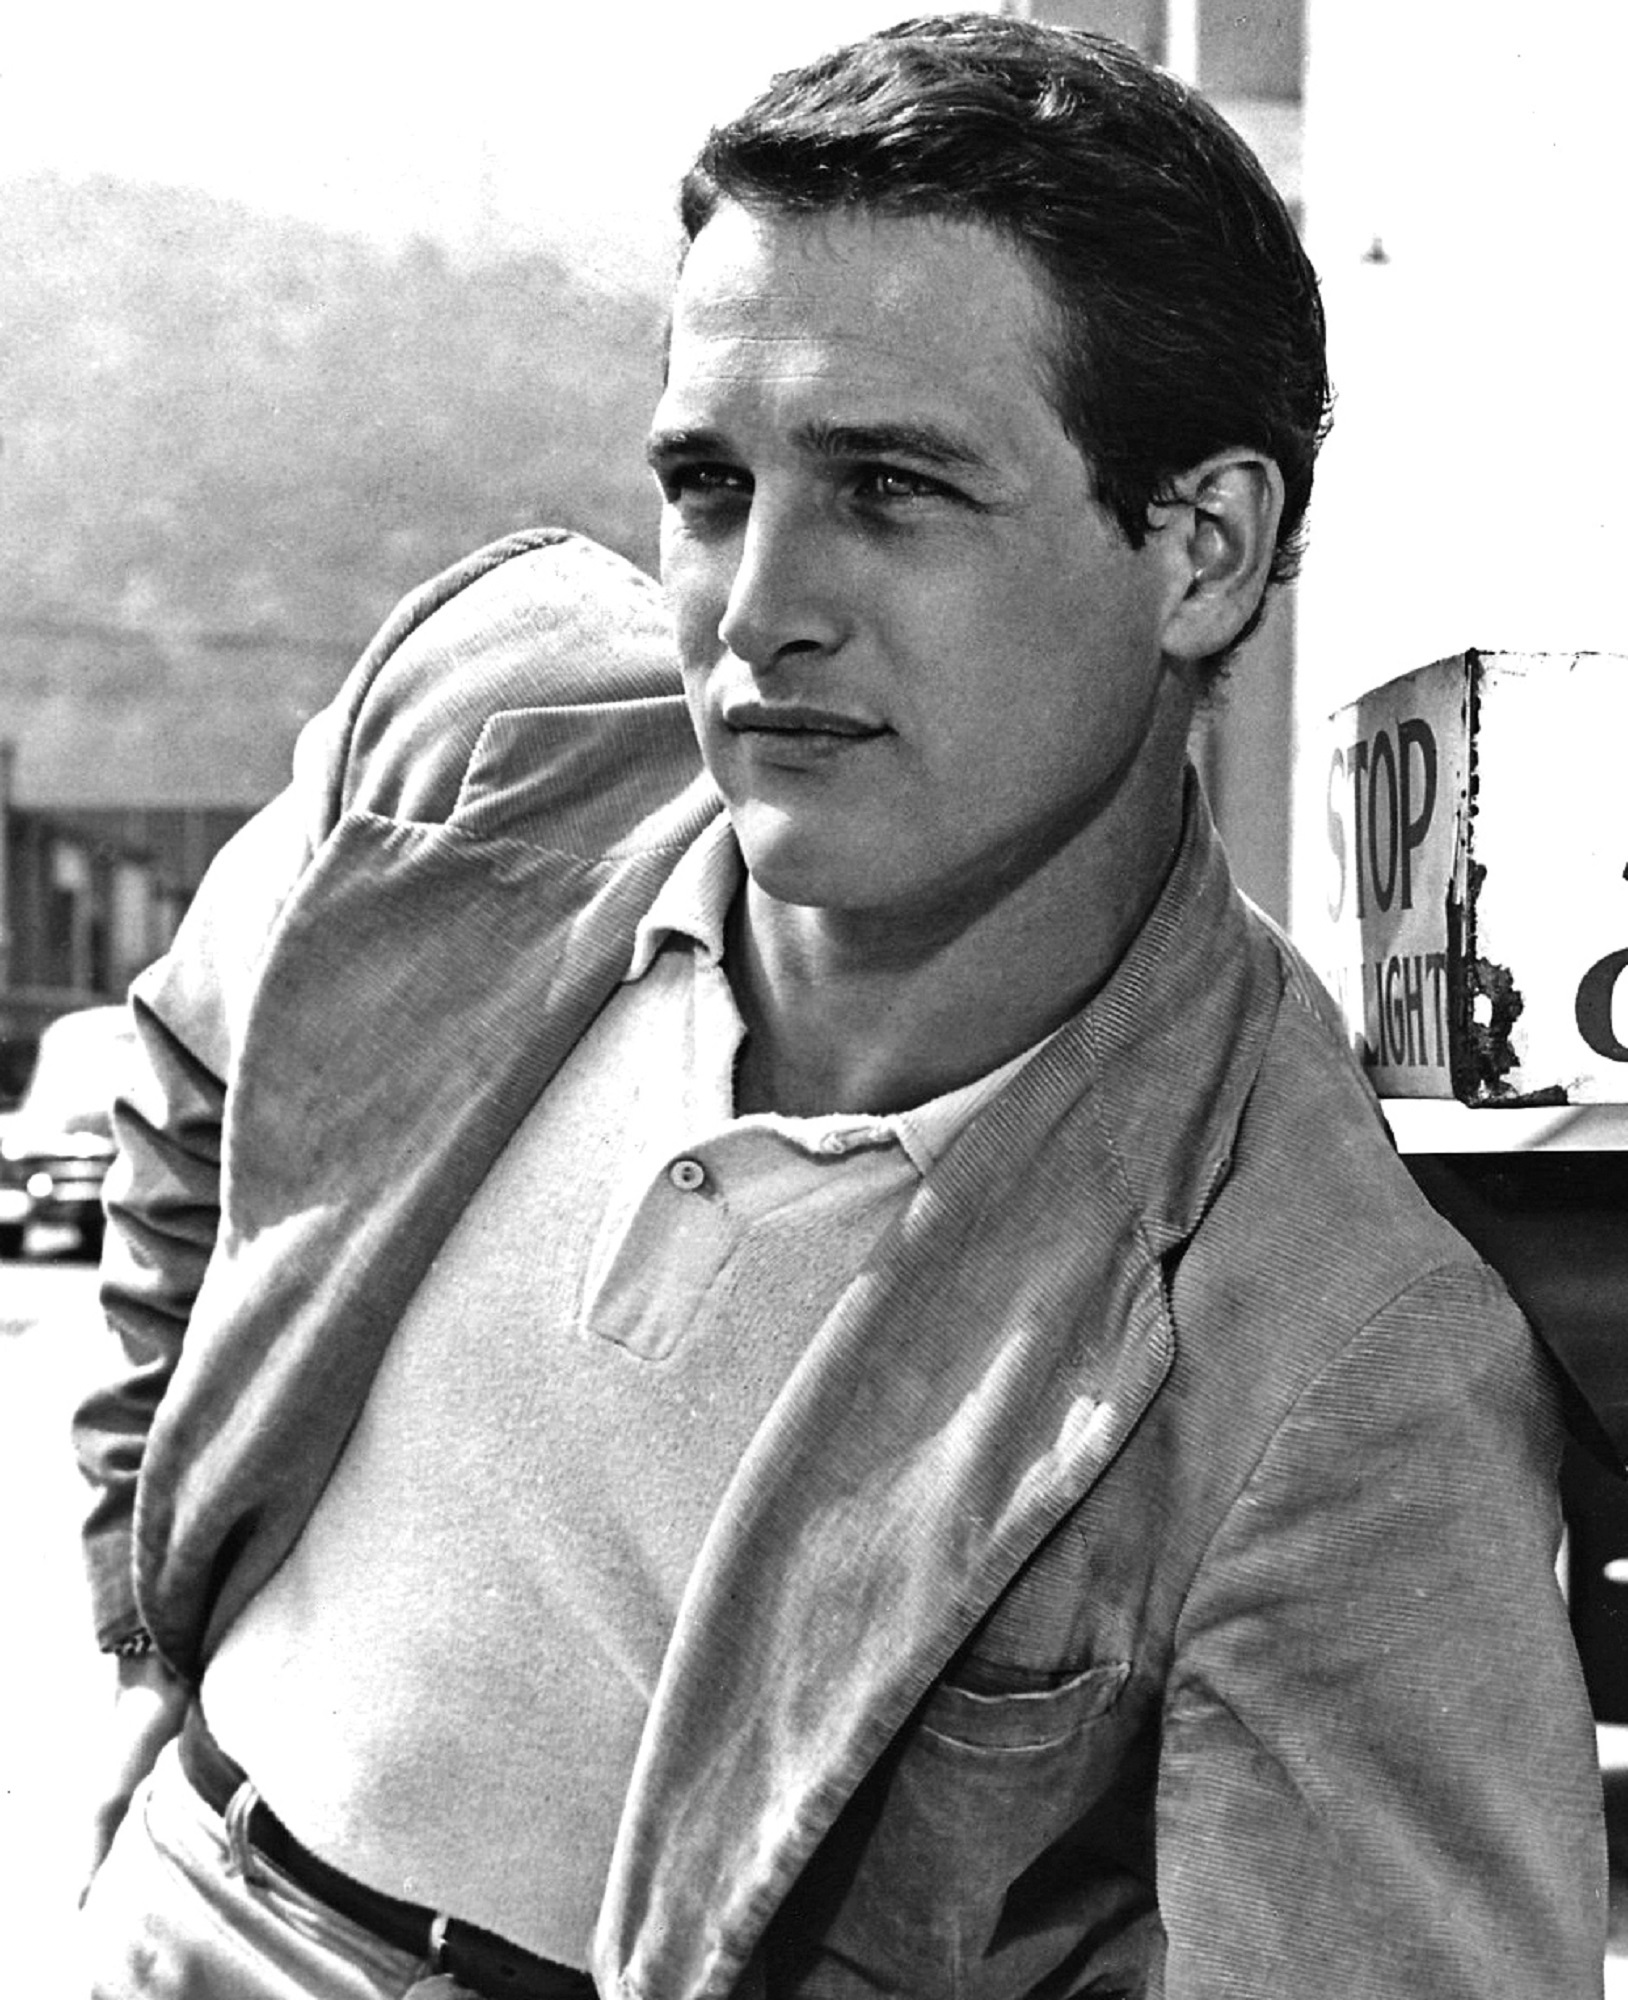
man, person, black and white, photography, vintage, star, film, male, hollywood, portrait, color, monochrome, hairstyle, gentleman, glasses, photograph, cinema, icon, director, awards, celebrity, actor, movies, humanitarian, acting, entrepreneur, monochrome photography, facial hair, motion pictures, paul newman, professional racing driver, auto racing team owner